Zameen (2003 film)

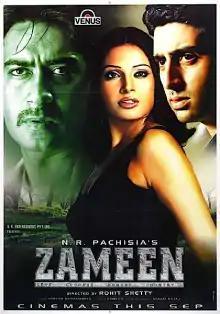
Theatrical release poster

Zameen is a 2003 Indian Hindi-language action thriller film directed by Rohit Shetty in his directorial debut. The film stars Ajay Devgn, Abhishek Bachchan and Bipasha Basu. The movie did average business at the box office.